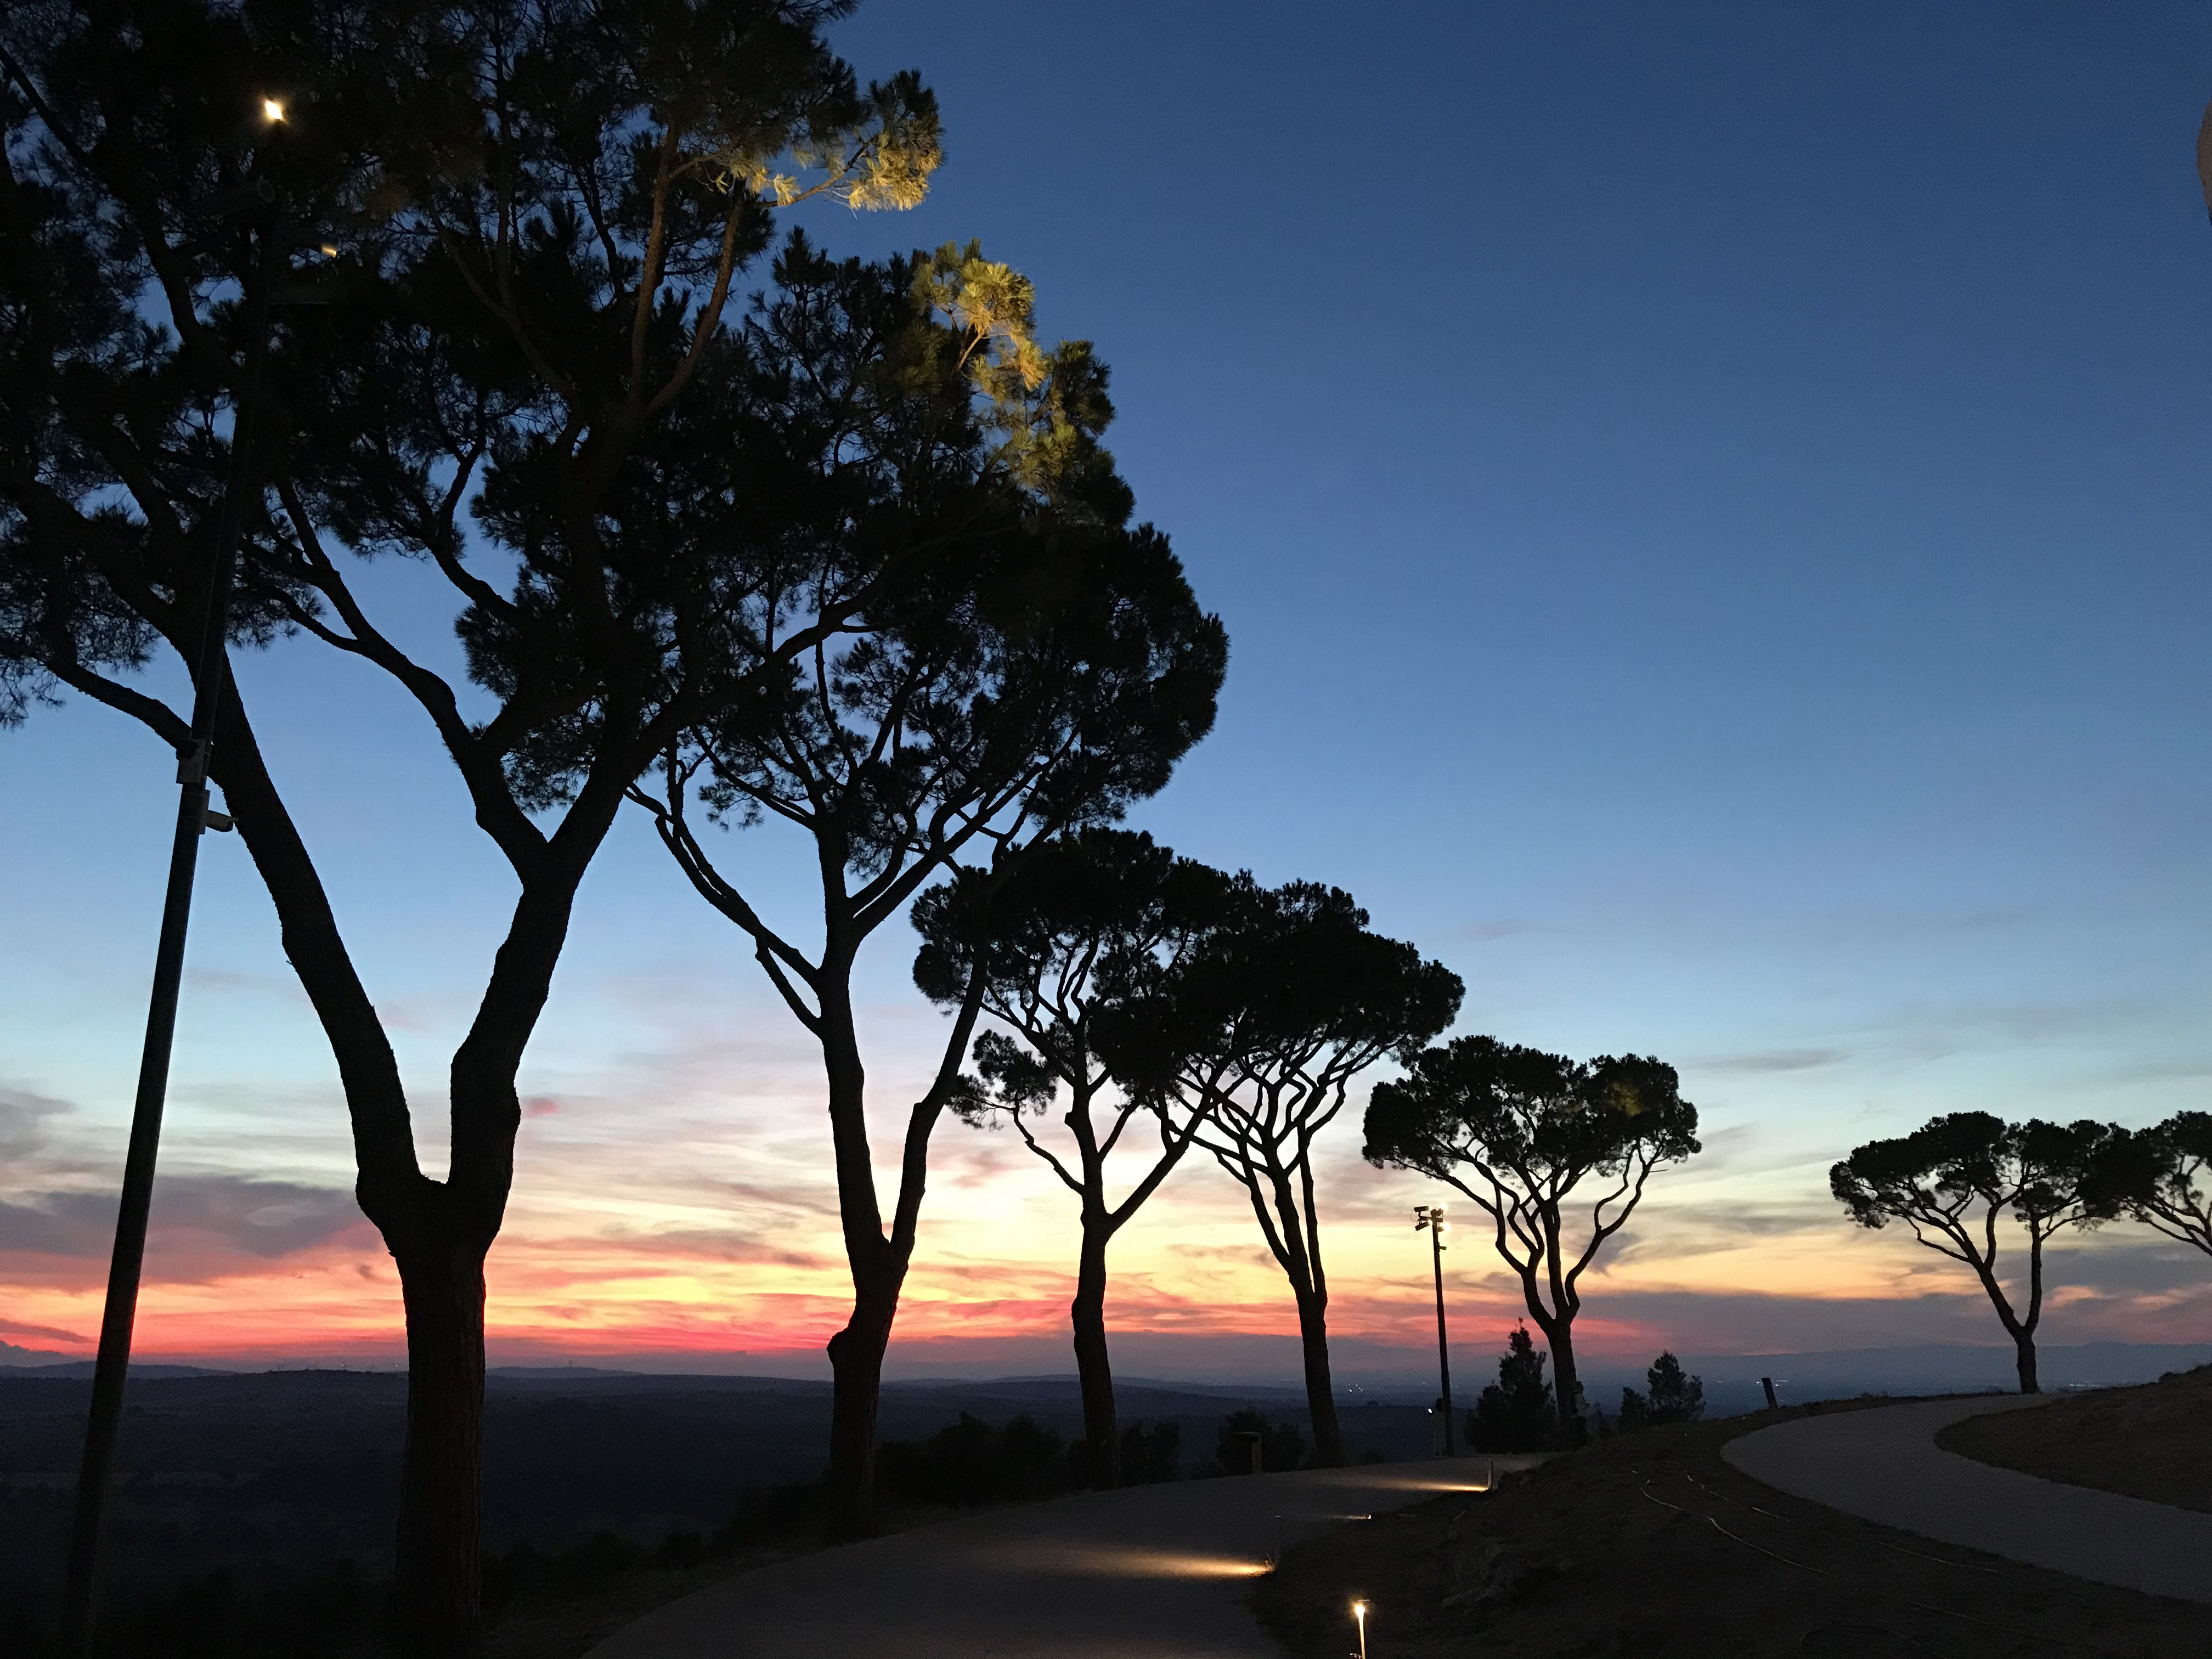
puglia, Andria, sunset, sky, cloud, afterglow, natural landscape, tree, branch, dusk, arecales, plant, sunrise, red sky at morning, landscape, woody plant, horizon, Tints and shades, grass, calm, twig, hill, road, trunk, dawn, wildlife, backlighting, tropics, grassland, evening, sun, heat, ocean, rock, cumulus, astronomical object, silhouette, darkness, coast, sea, savanna, shadow, soil, night, plant stem, jungle